Madurai Airport

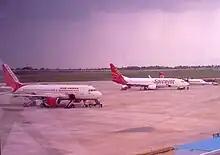
Apron area of the airport

A team comprising the Airports Authority of India, Highways Department, and Madurai Corporation officials identified the site on the eastern side of the airport that would intersect the Ring Road over 5 km. As per the plan, the Ring Road would be disconnected at Mandela Junction and diverted via Perungudi and Avaniyapuram to connect the Tuticorin Road.